Arnaiz Avenue

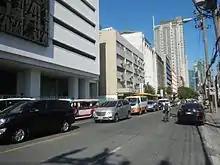
Arnáiz Avenue east of Amorsolo Street in the Makati CBD

Antonio Arnáiz Avenue, also known simply as Avenida Arnáiz and by its former official name Pásay Road, is a major east–west collector road linking Makati and Pasay in the Philippines. It stretches across western Metro Manila from Roxas Boulevard in Pasay to Epifanio de los Santos Avenue (EDSA/C-4) in Makati.